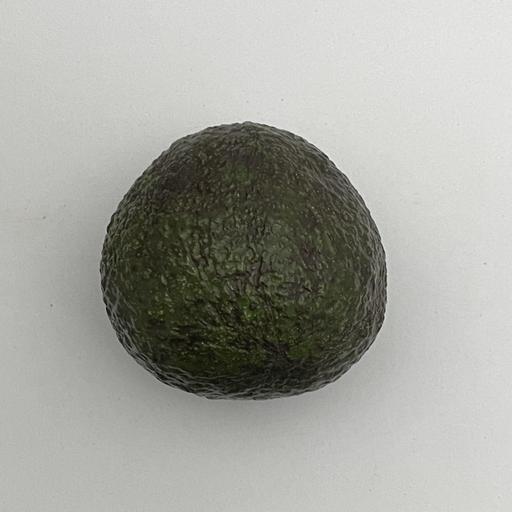
Crop type: Avocado